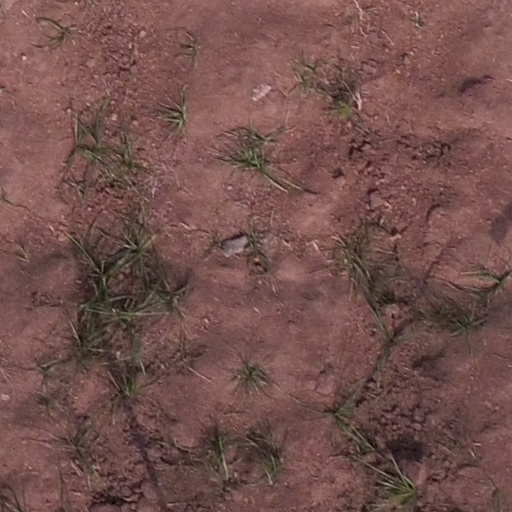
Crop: maize; corn